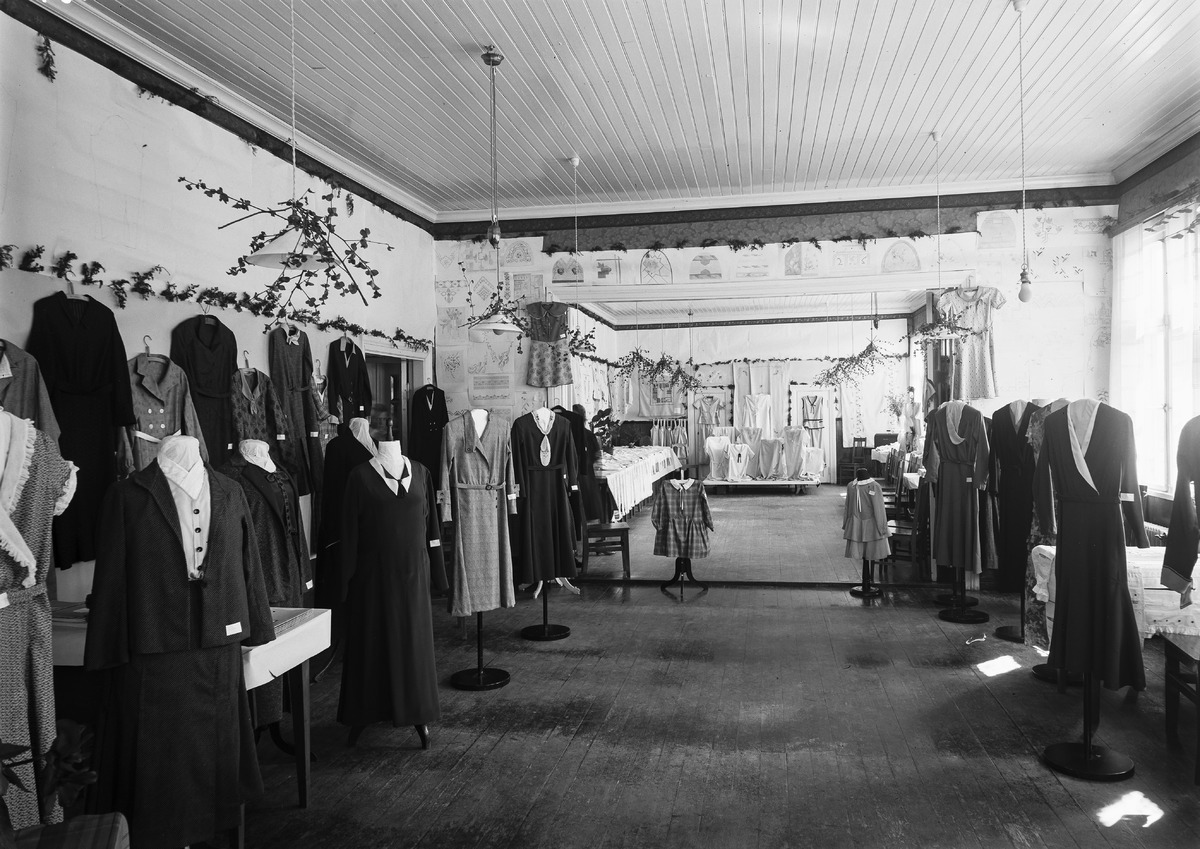
Oulun Naiskäsityökoulun näyttely
An exhibition of the Oulu Women's School for Handicraft
sisällön kuvaus: Oulun Naiskäsityökoulun näyttely 6.6.1932. content description: An exhibition of the Oulu Women's School for Handicraft on June 6, 1932.
Vuosi: 1932
Paikka: Suomi, Oulu, Suomi, Pohjois-Pohjanmaa, Oulu
Aiheet: Oulun Naiskäsityökoulu; sisäkuva; vaatteet; käsityöt; näyttelyt; käsiteollisuus; handicraft; clothes; exhibition